TJ Liner

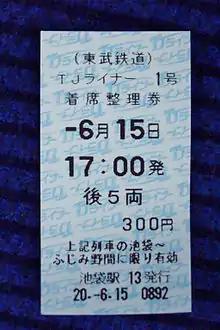
A "TJ Liner" ticket in June 2008 before the introduction of QR Codes

The name "TJ Liner" was formally announced by Tobu on 28 January 2008 based on the results of a public poll conducted between December 2007 and January 2008. The votes for the three choices of possible names were as follows.